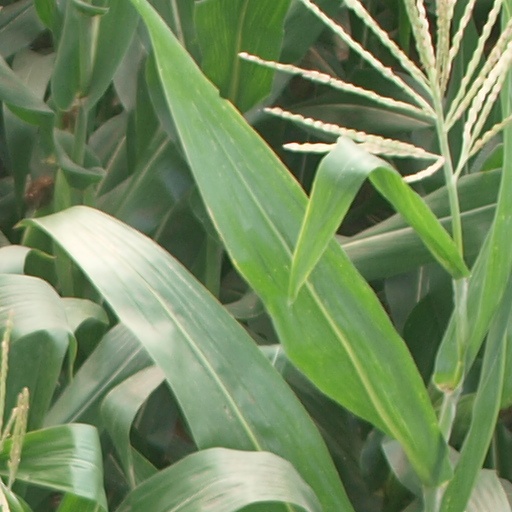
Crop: maize; corn